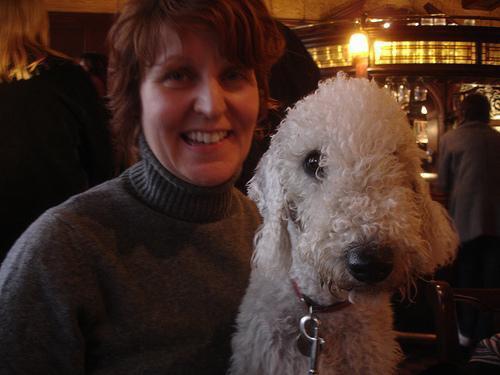
Bedlington_terrier